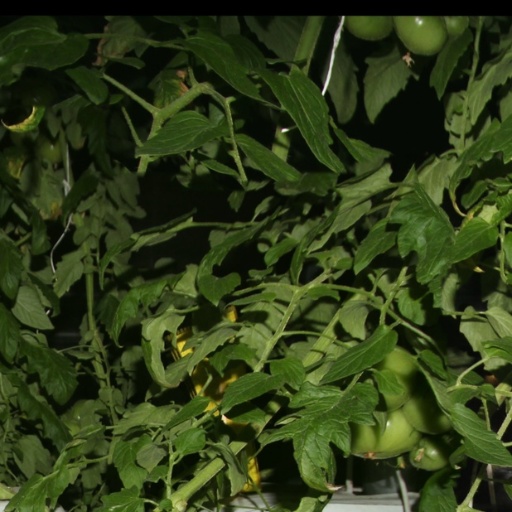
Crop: tomato